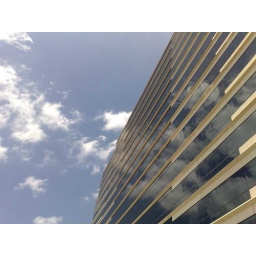
quick pic of the office building i work in on a sunny day.